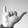
ASL letter: Y